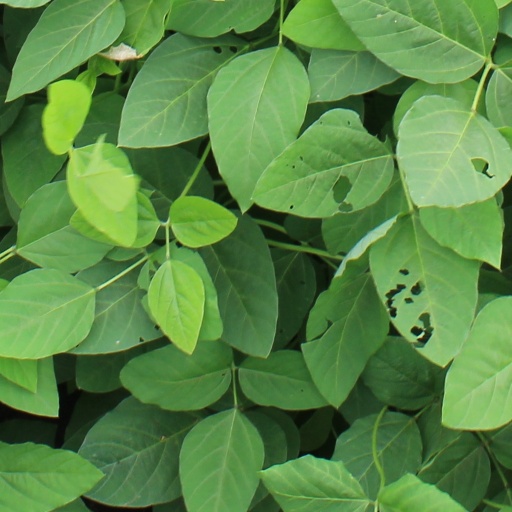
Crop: soybean